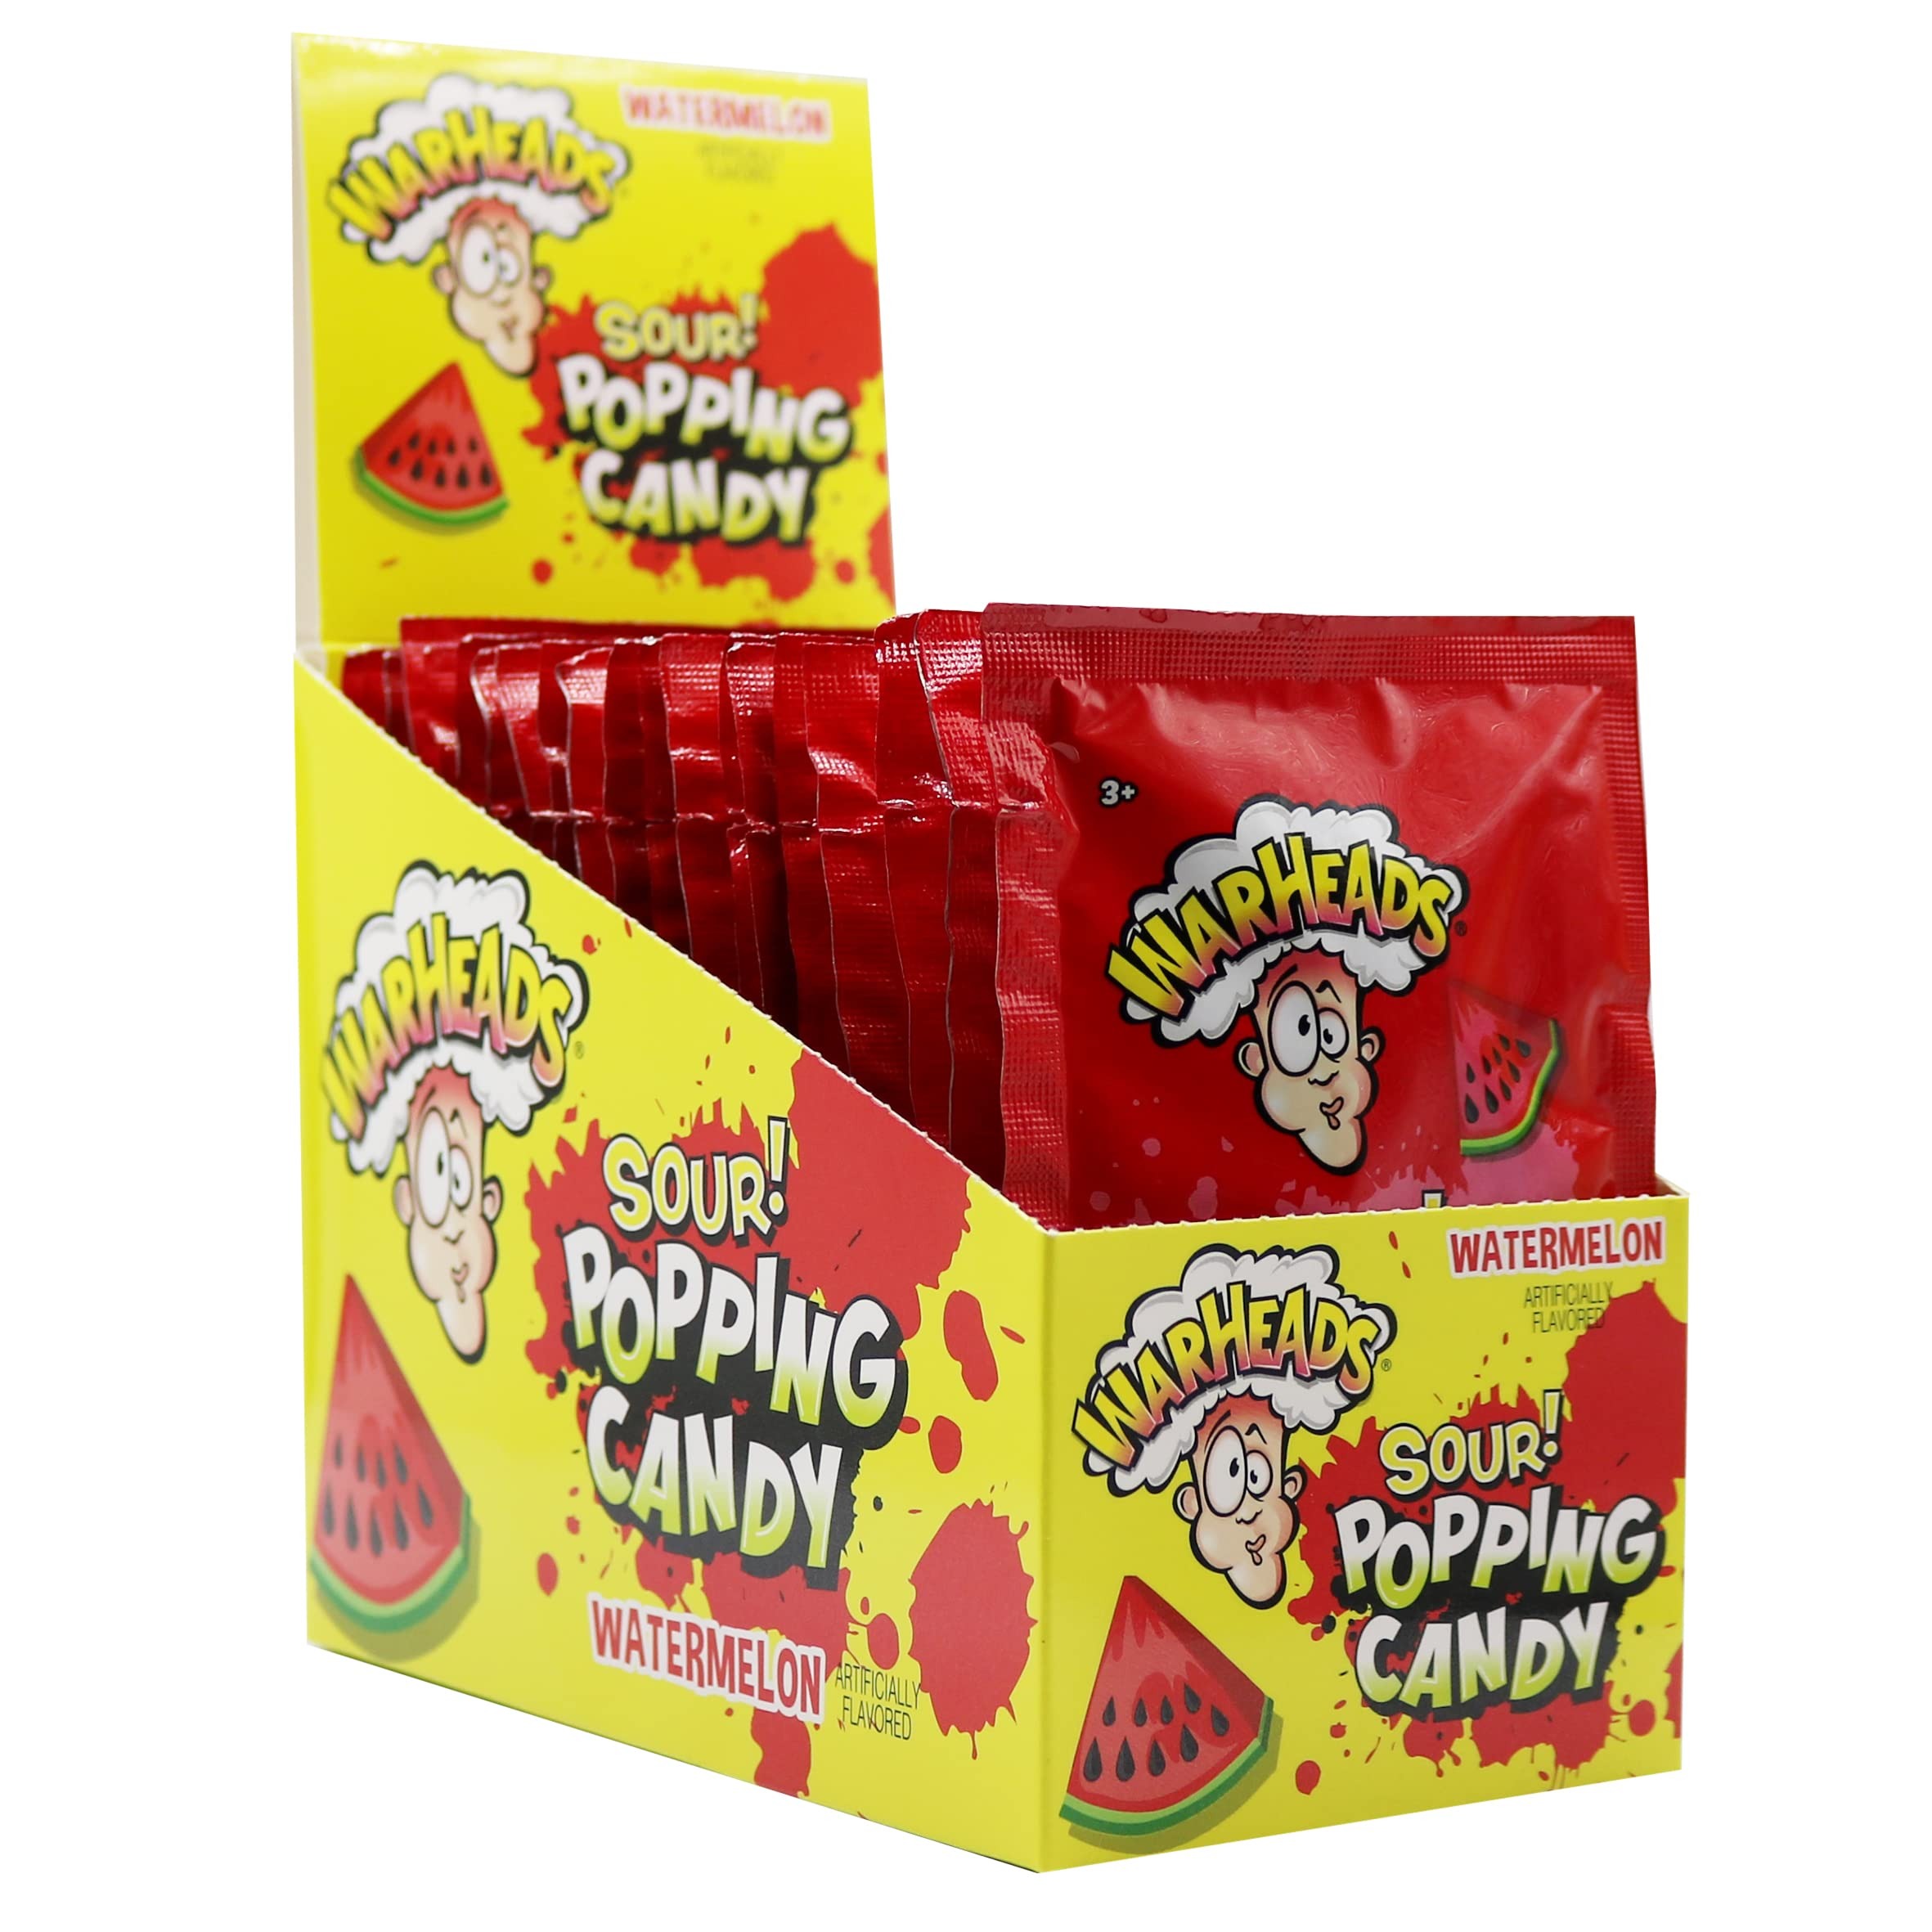
Item Name: Warhead Popping Candy, Sour Pop Rocks Candy 0.33 Oz (Pack Of 20) (Watermelon)
Value: 1.0
Unit: Count

Price: 28.88